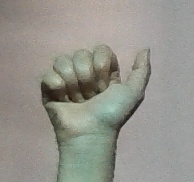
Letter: dhad